Seyne

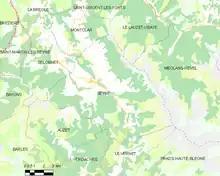
Seyne and surrounding communes

The village sits at an altitude of . The Seyne Valley, known for its rich soil, is nicknamed "the Swiss Provençal".